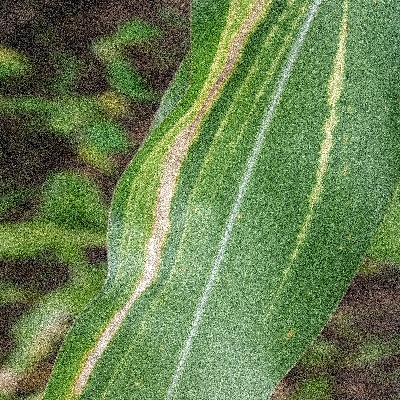
Label: Corn_(Maize)___Leaf_Spot